Richard Jewell

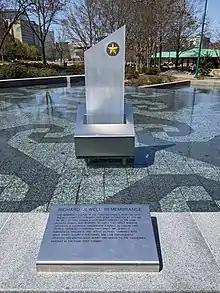
A monument honoring Richard Jewell, as well as other law enforcement and first responders, was dedicated in November 2021 at the Quilt of Remembrance in Centennial Olympic Park.

"Richard Jewell", a biographical drama movie, was released in the United States on December 13, 2019. The movie was directed and produced by Clint Eastwood. It was written by Billy Ray, based on the 1997 article "American Nightmare: The Ballad of Richard Jewell," by Marie Brenner, and the book "The Suspect: An Olympic Bombing, the FBI, the Media, and Richard Jewell, the Man Caught in the Middle" (2019) by Kent Alexander and Kevin Salwen. Jewell is played by Paul Walter Hauser, while Kathy Bates played his mother Bobi, for which she earned an Academy Award for Best Supporting Actress nomination.